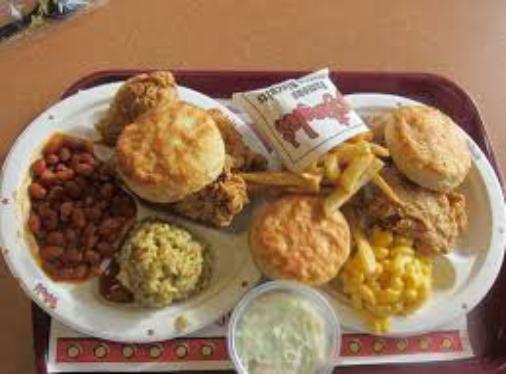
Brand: Bojangles' Famous Chicken 'n Biscuits
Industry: Food